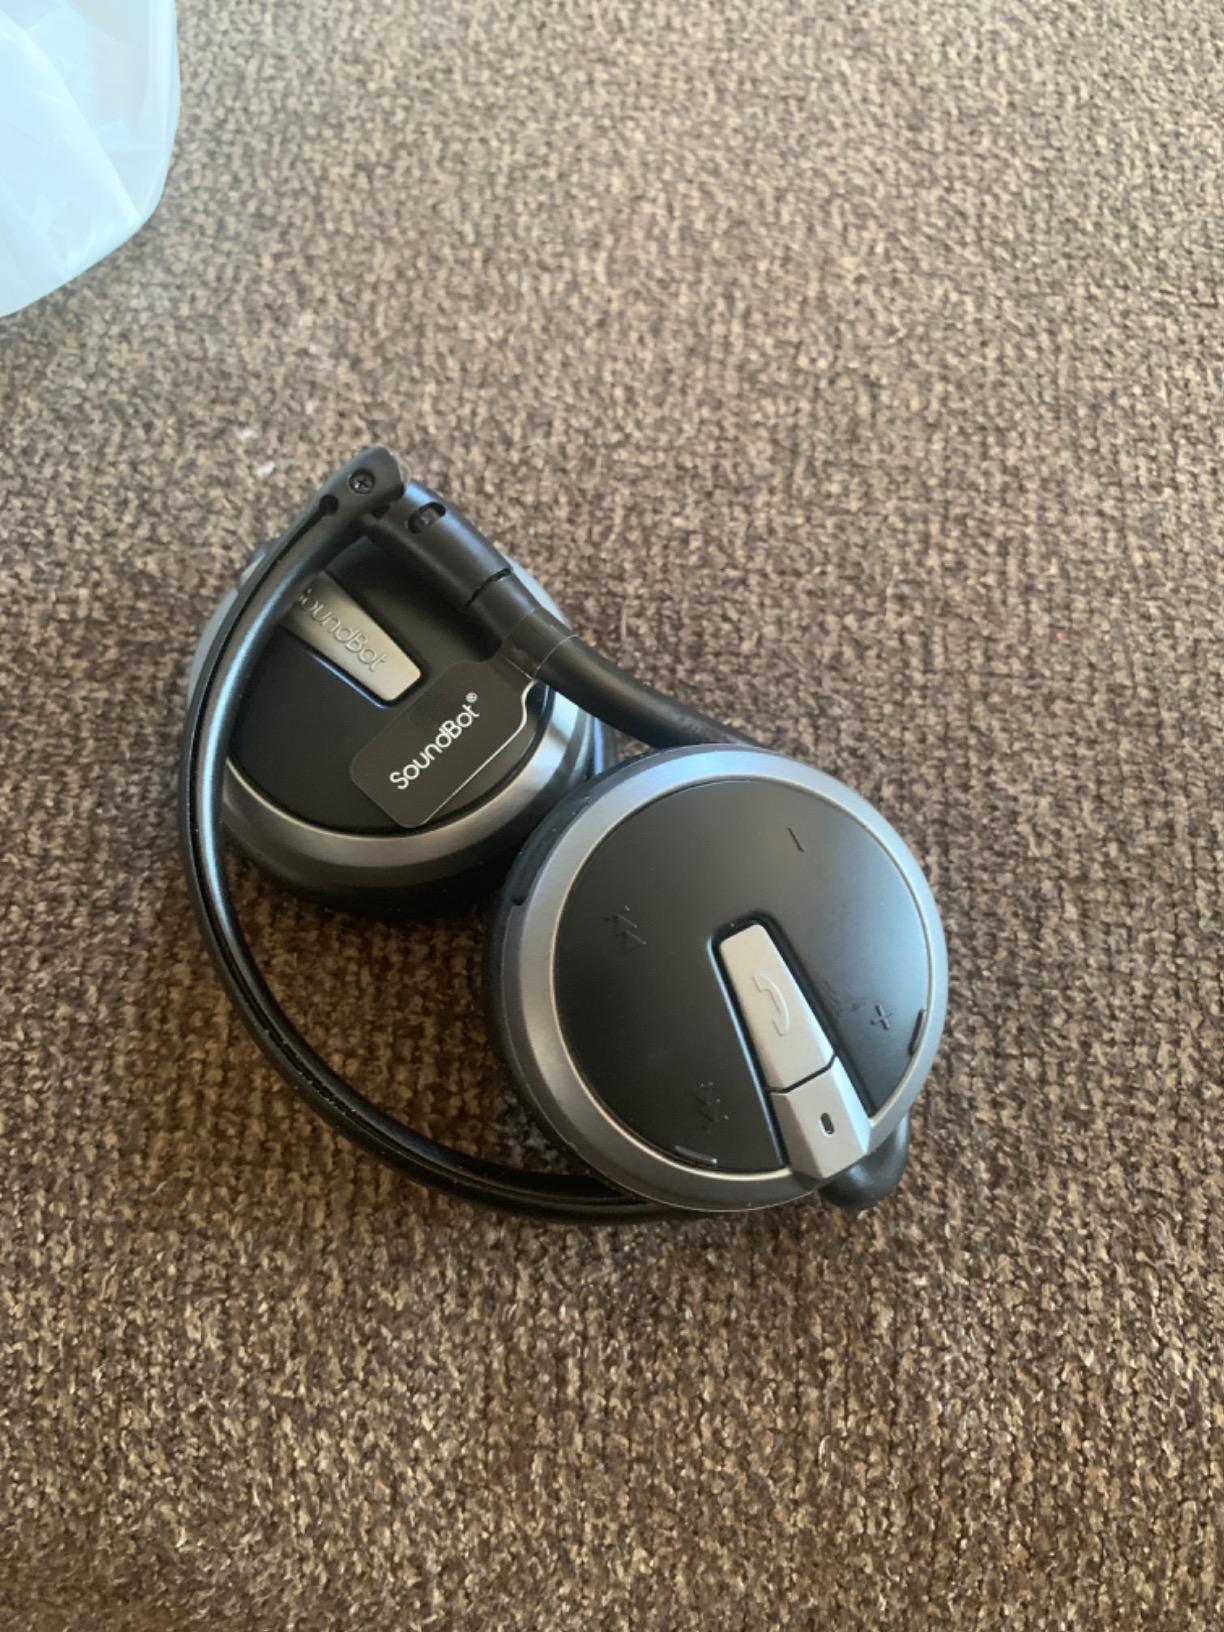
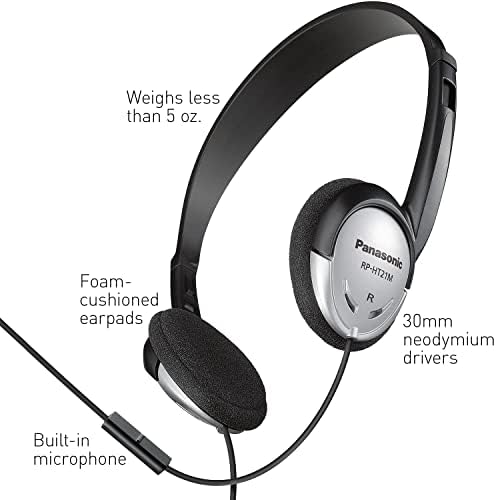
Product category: headphones
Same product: no